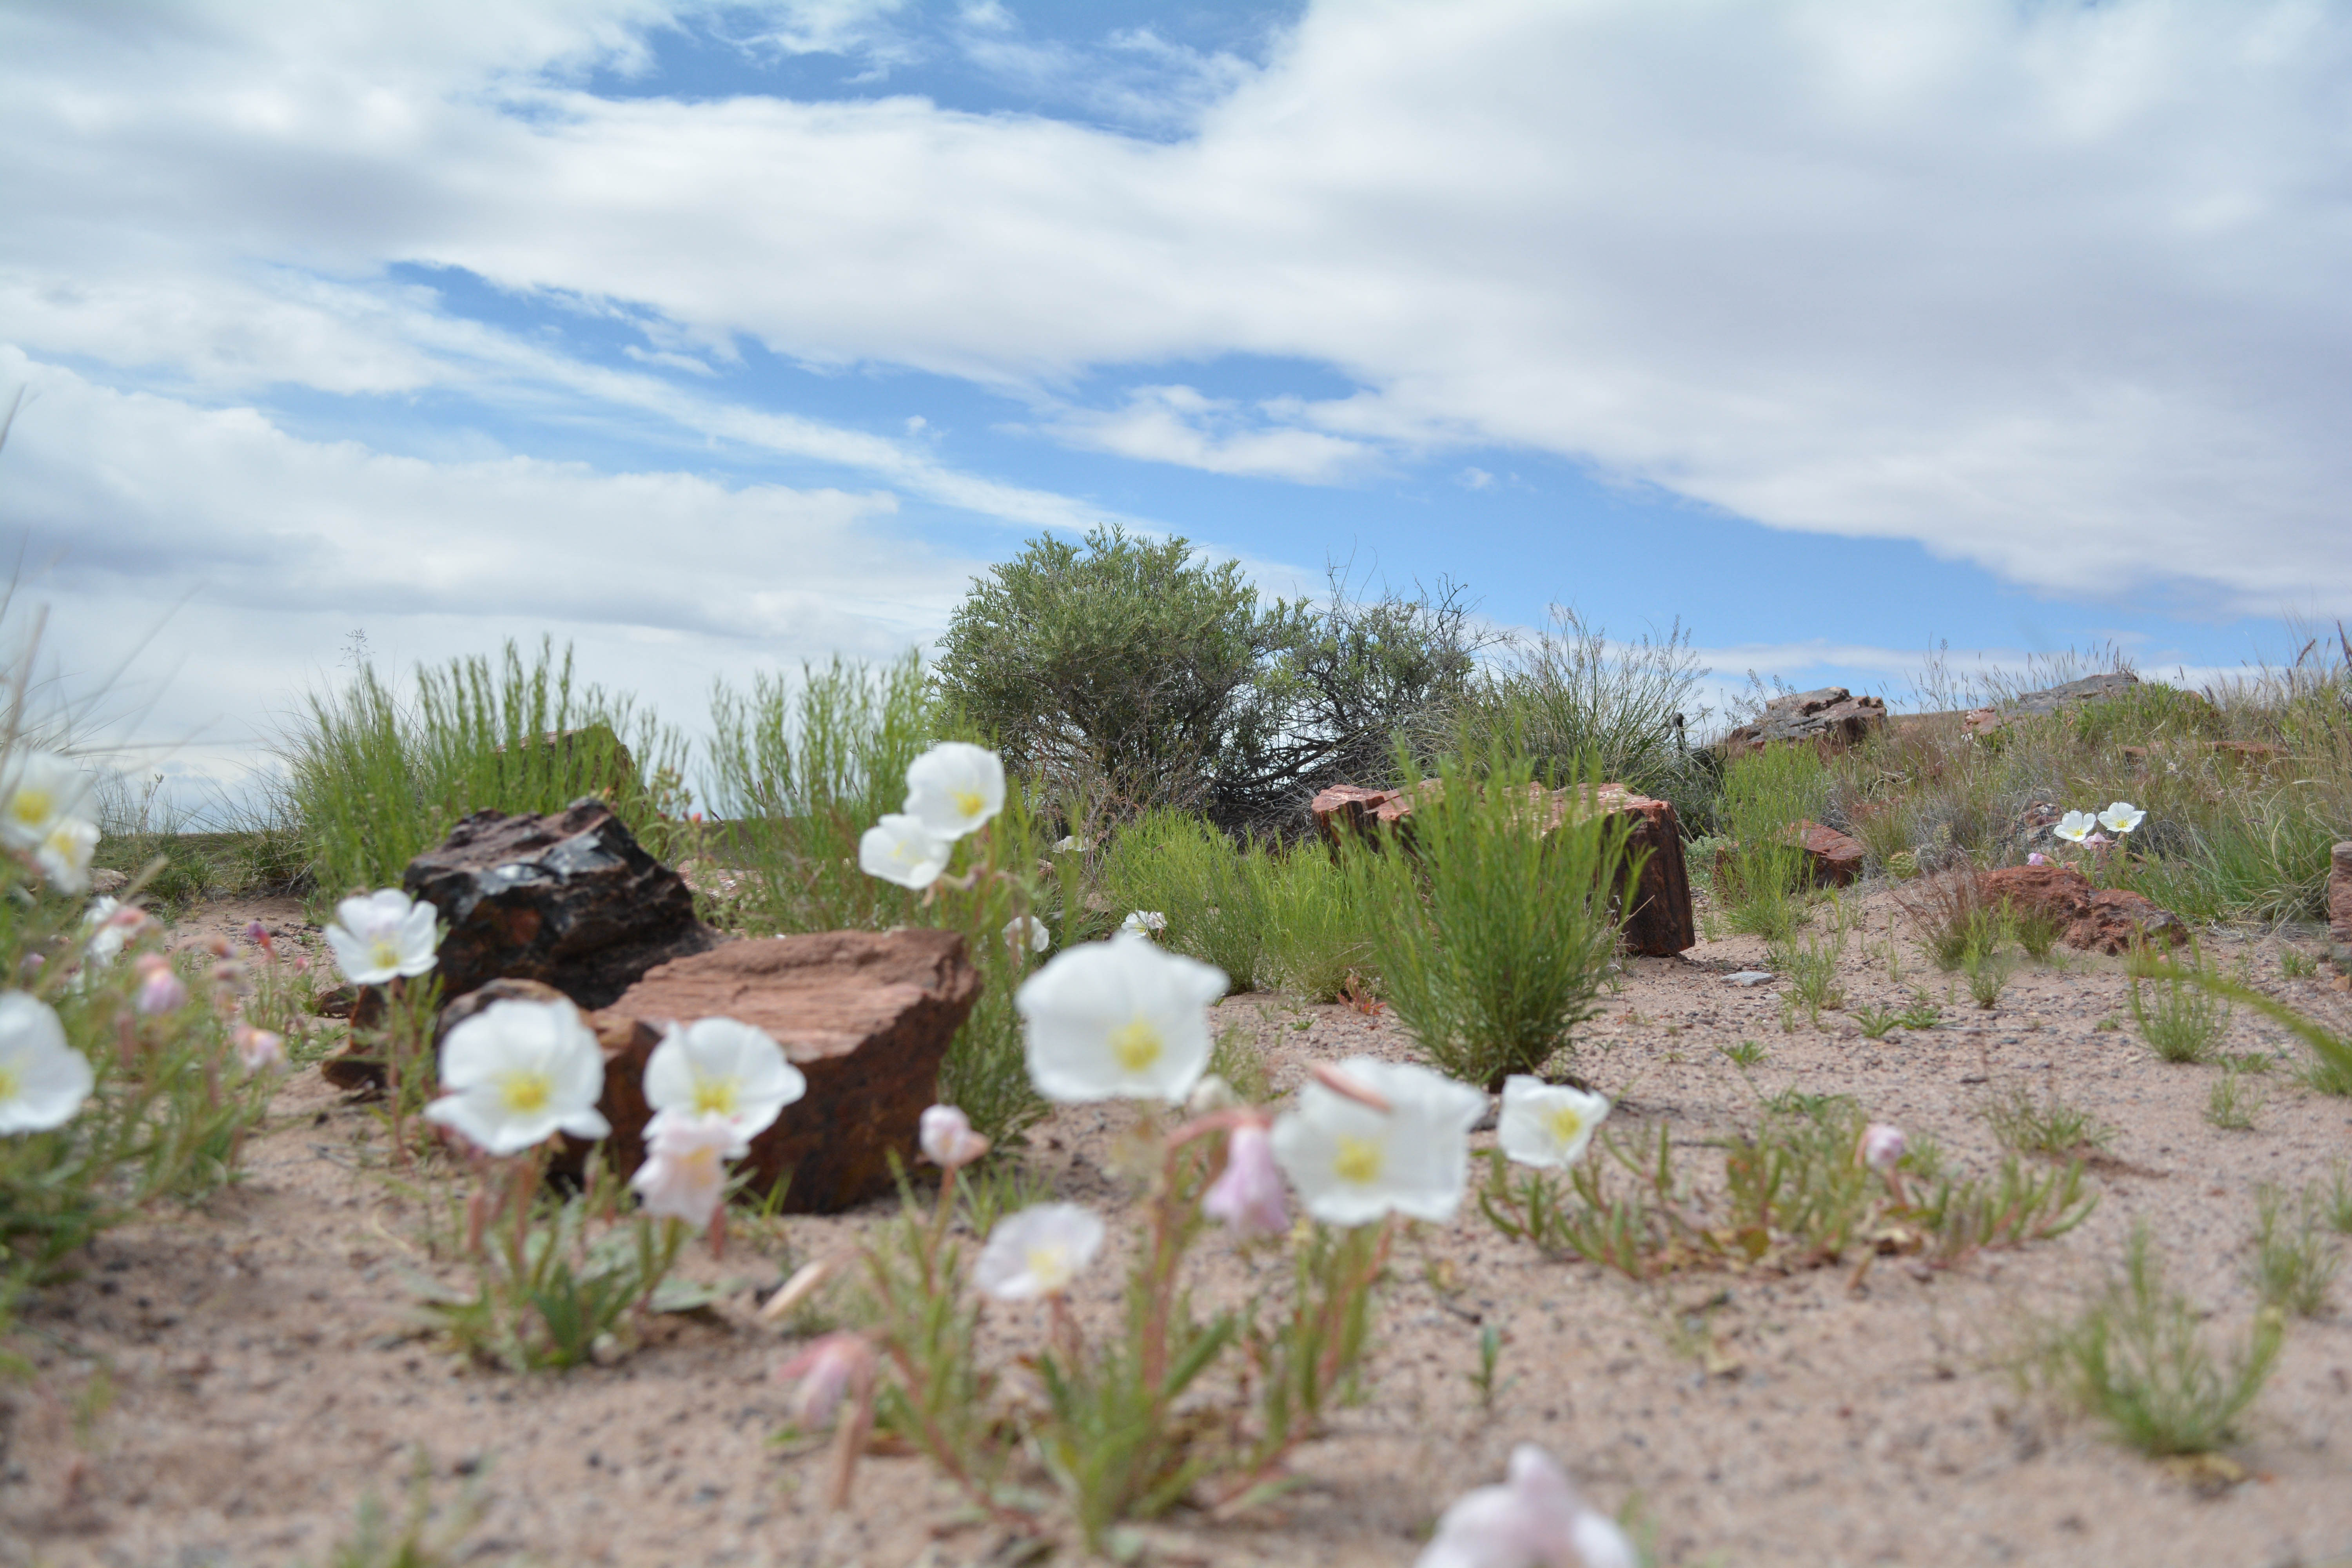
landscape, grass, plant, meadow, flower, flora, wildflower, marccooper, painteddesert, petrifiedforest, route66, holbrook, arizonalandscape, ecosystem, natural environment